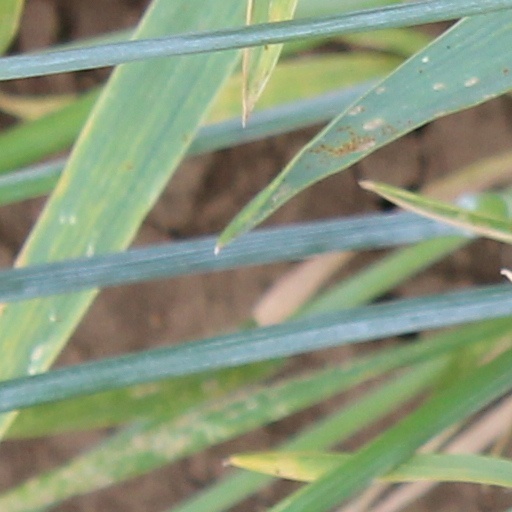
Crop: wheat